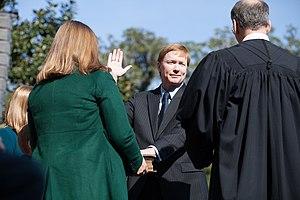
Adam Hughes Putnam est un homme politique américain né le 31 juillet 1974. Membre du Parti républicain, il est élu à la Chambre des représentants des États-Unis de 2001 à 2011 puis commissaire à l'Agriculture de Floride de 2011 à 2019.